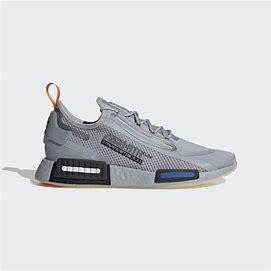
Brand: Adidas
Model: NMD_R1 Spectoo